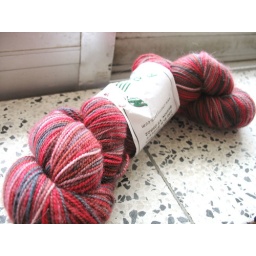
cherry tree hill in foxy lady